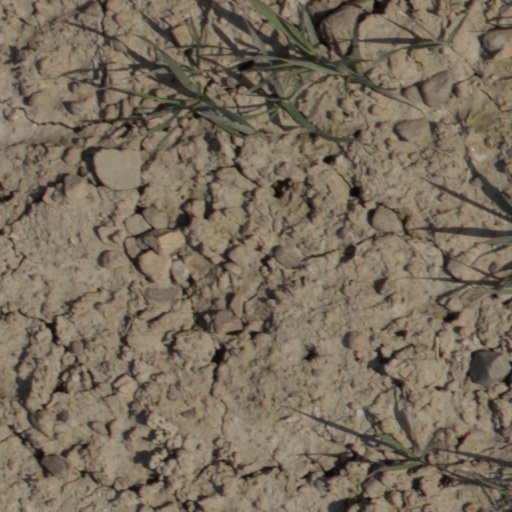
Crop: wheat